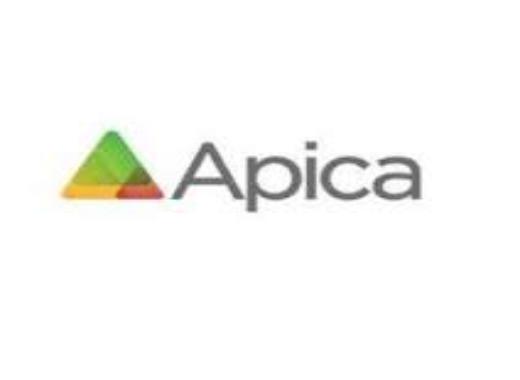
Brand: apica
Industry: Necessities